Anantha Poongatre

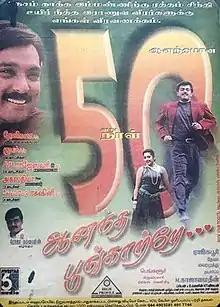
Poster

Anantha Poongatre is a 1999 Indian Tamil-language romantic drama film written and directed by Raj Kapoor. The film stars Ajith Kumar and Meena in the lead roles, with Malavika in a supporting role and Karthik in a guest appearance. The film is based upon how respect can be mistaken as love by circumstances.